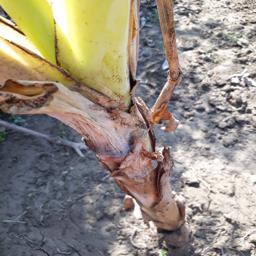
Label: BACTERIAL SOFT ROT